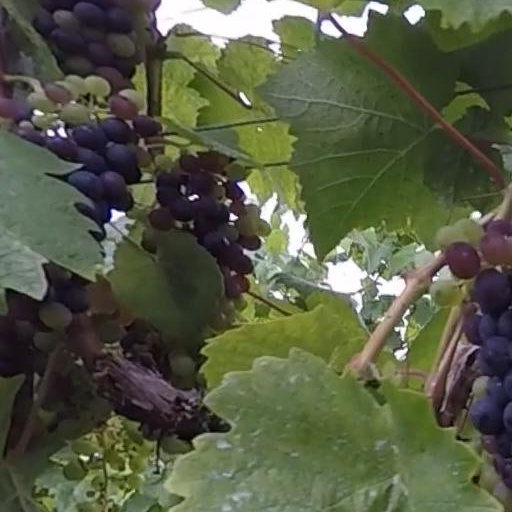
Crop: grape